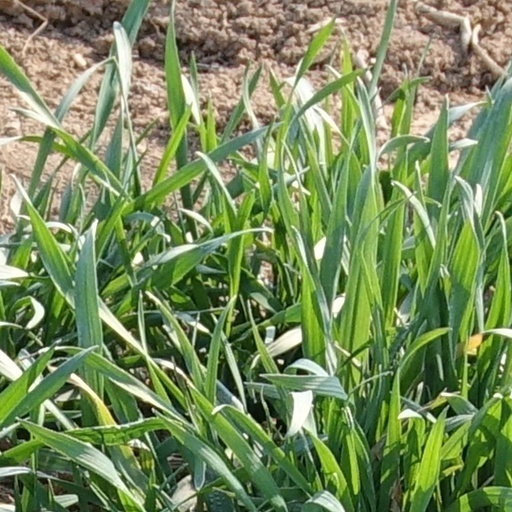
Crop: wheat